Land development

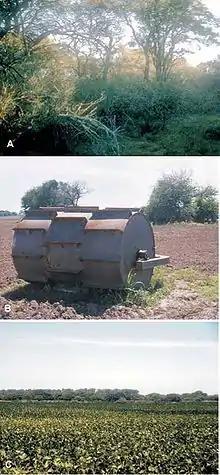
In Argentina and Bolivia, the Chaco thorn forest (A) is being felled at a rate considered among the highest in the world (B), to give way to soybean cultivation (C).

Construction activity often effectively seals off a larger part of the soil from rainfall and the nutrient cycle, so that the soil below buildings and roads is effectively "consumed" and made infertile.